Bank of Ideas

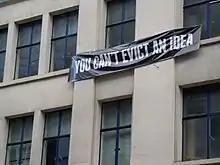
A banner on the building in January 2012

The Bank of Ideas was a squatted, self-managed social centre in a disused UBS office complex on Sun Street in the City of London, England. It remained in the building from November 2011 until January 2012. The building was owned by UBS, and the squatters were members of the Occupy London protest movement. The building was described by an Occupy London spokesman as "a space for political discussion".